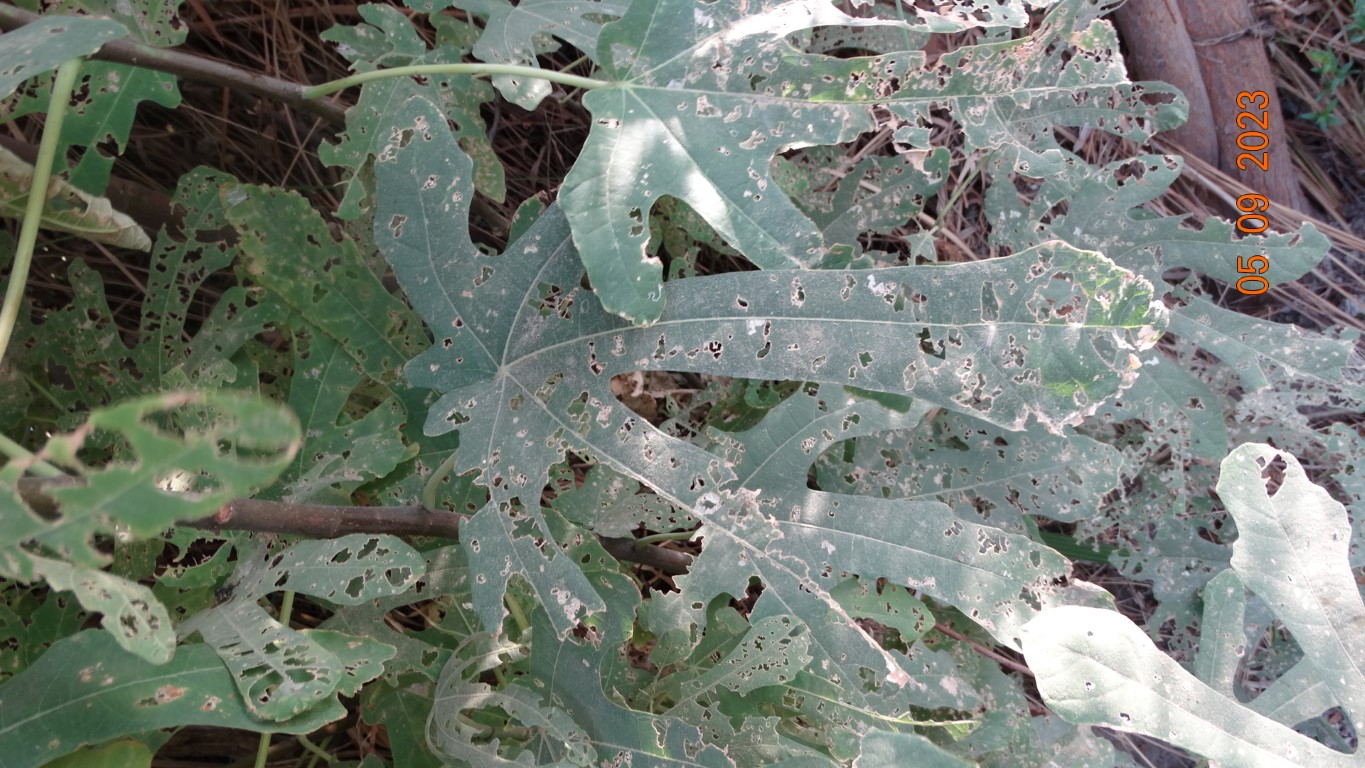
Label: infected